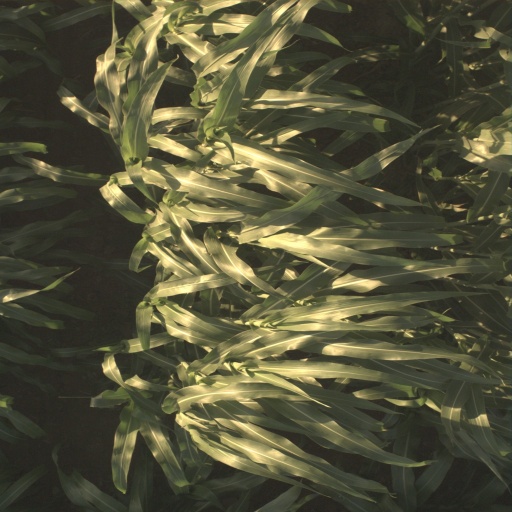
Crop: sorghum